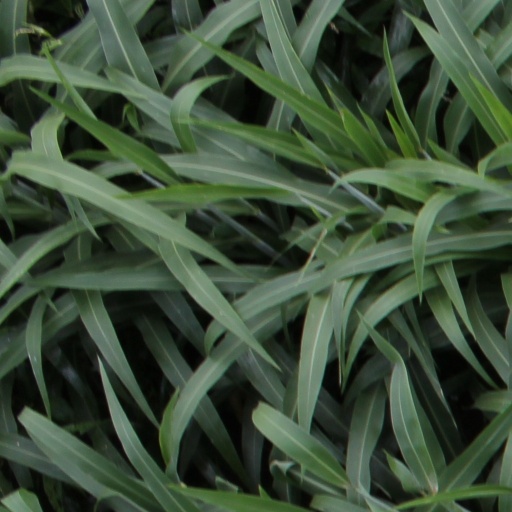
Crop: sorghum